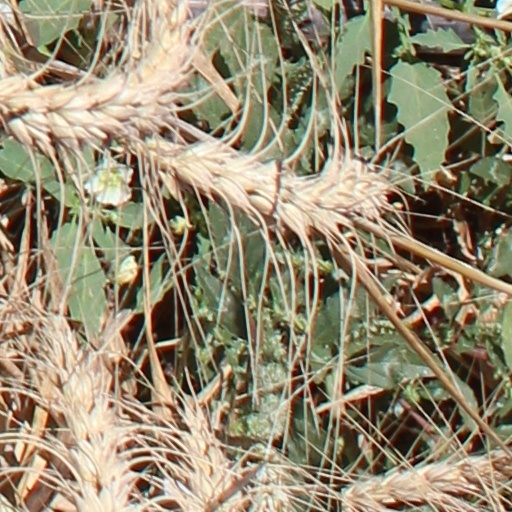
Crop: wheat